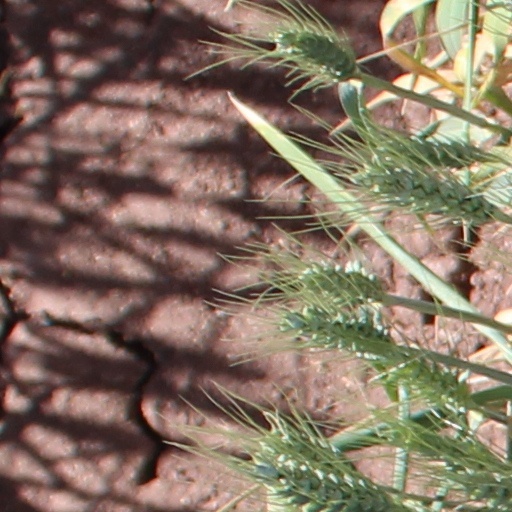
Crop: wheat